Pal, Jalgaon district

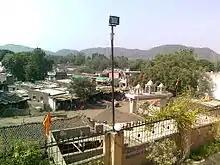

Pal is a village situated in Satpura range on the bank of the Suki River in Raver tehsil in Jalgaon district of Maharashtra state of India.